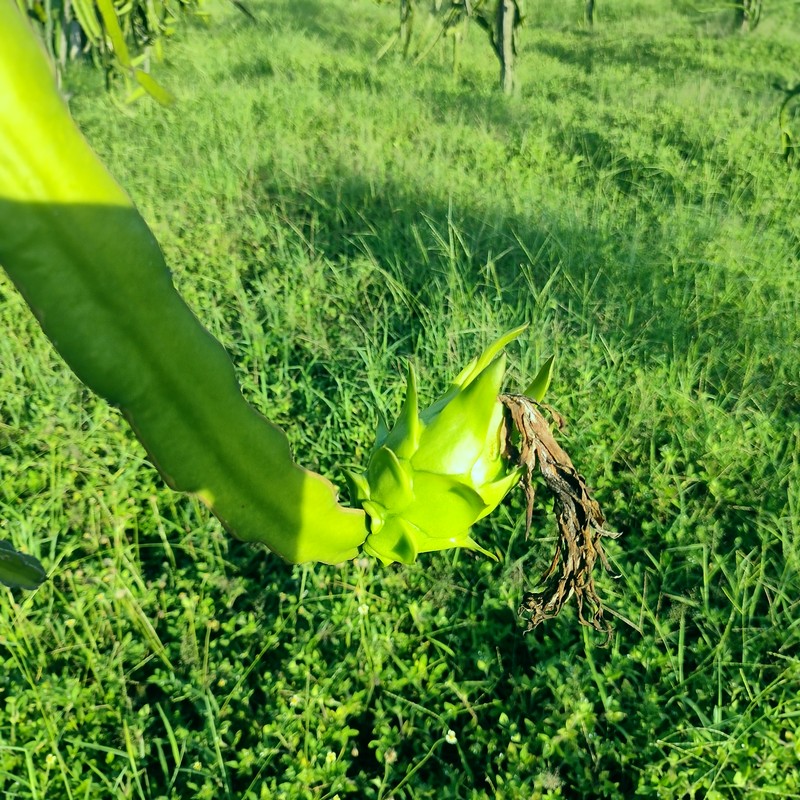
Label: Immature Dragon Fruit